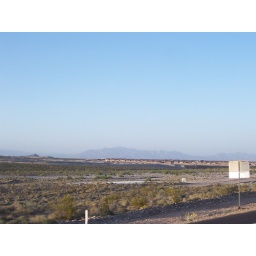
desert in red rock